Martha Hart

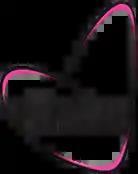
Owen Hart Foundation logo

In December 2000, she announced the opening of the Owen Hart Foundation, a Calgary-based charity that provides university/college scholarships for children in need, as well as housing for low income families. The Owen Hart Foundation also supports a number of other worthwhile charities in the Calgary community and provides "scholarships, housing and various forms of assistance to at-risk communities around the world, including doing food drives, backpack giveaways and Christmas projects".